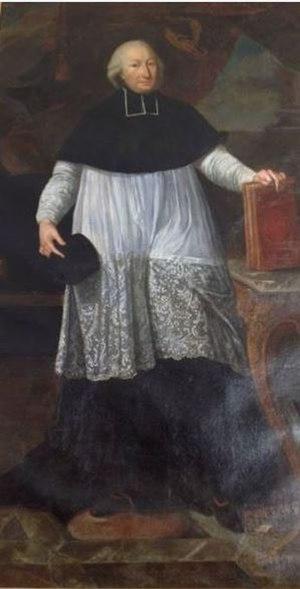
L'abbaye Saint-Pierre-et-Saint-Paul de Luxeuil est situé à Luxeuil-les-Bains au sud-est des Vosges. Elle a été fondée en 590 par saint Colomban, ce qui a permis à Luxovium, importante cité à l'époque romaine mais déserte car complètement ruinée par les invasions barbares, de revivre. Les Sarrasins la pillent en 732, mais Charlemagne la relève et la règle de saint Benoît remplace celle de saint Colomban.